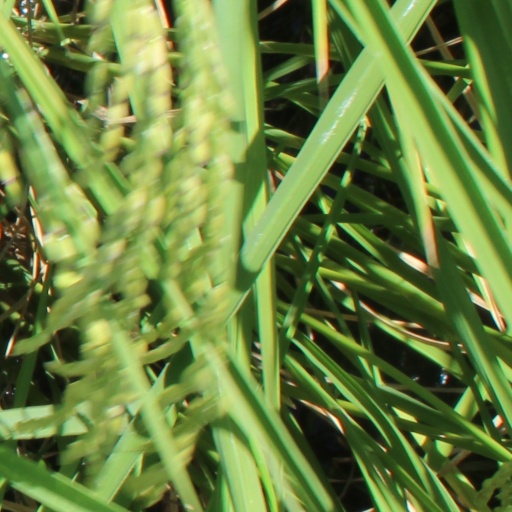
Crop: rice